Sutter Avenue–Rutland Road station

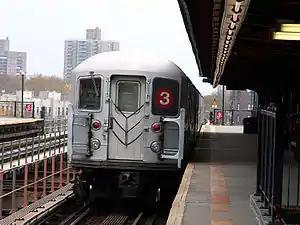
An R62 3 train leaving the station in 2005, pre-renovation

The New York City Board of Transportation announced plans in November 1949 to extend platforms at several IRT stations, including Sutter Avenue, to accommodate all doors on ten-car trains. Although ten-car trains already operated on the line, the rear car could not open its doors at the station because the platforms were so short. Funding for the platform extensions was included in the city's 1950 capital budget.